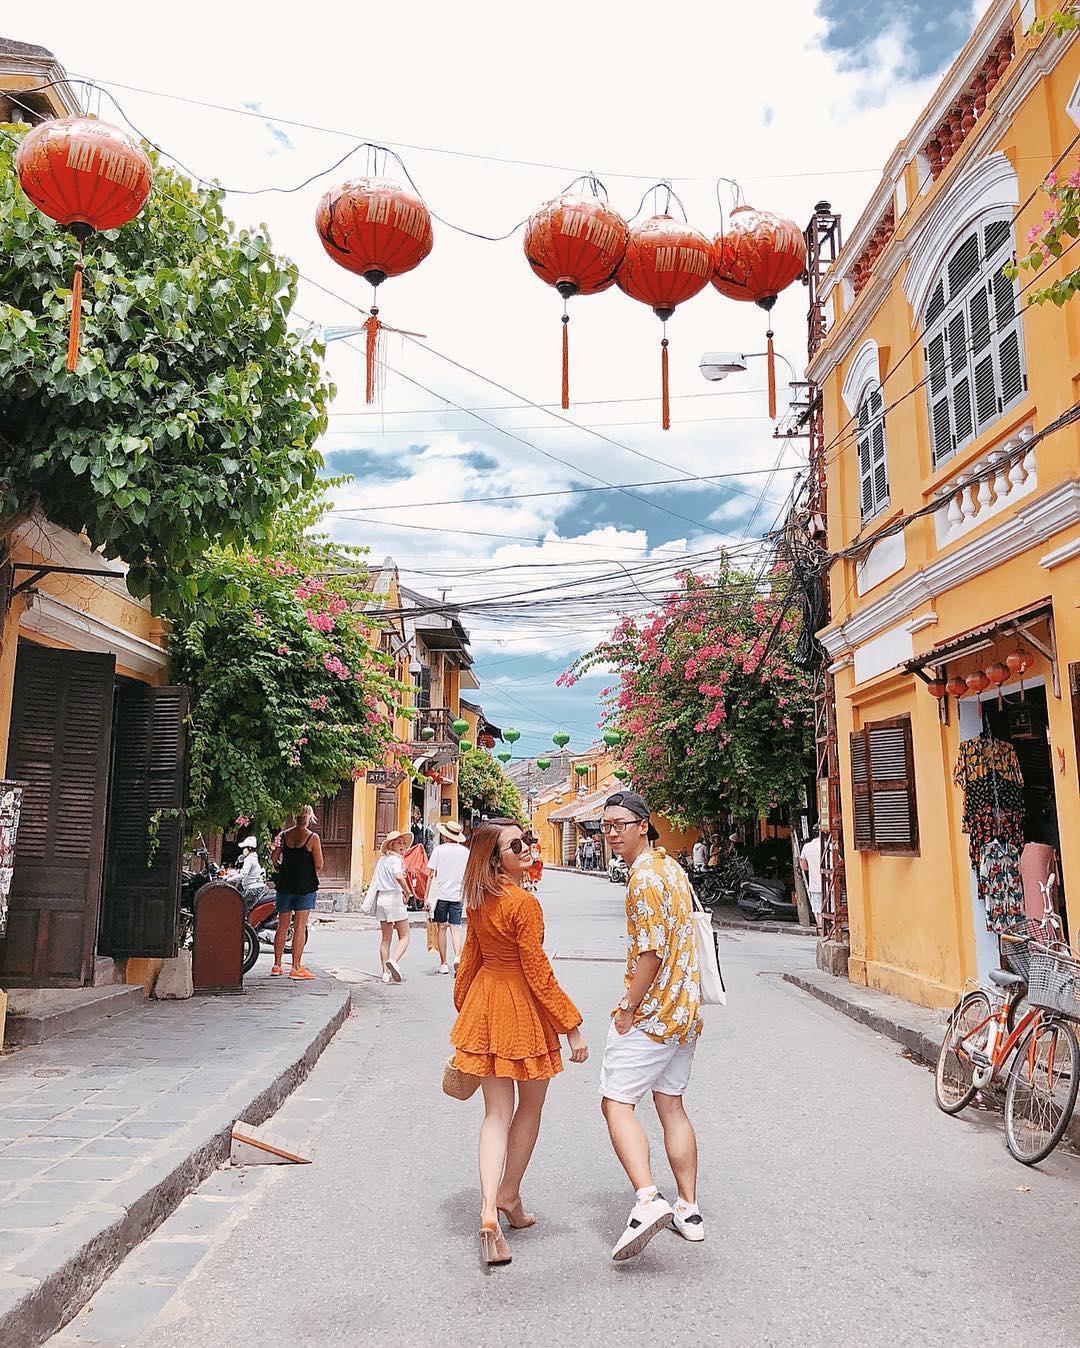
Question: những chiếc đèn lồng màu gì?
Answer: những chiếc đèn lồng màu đỏ